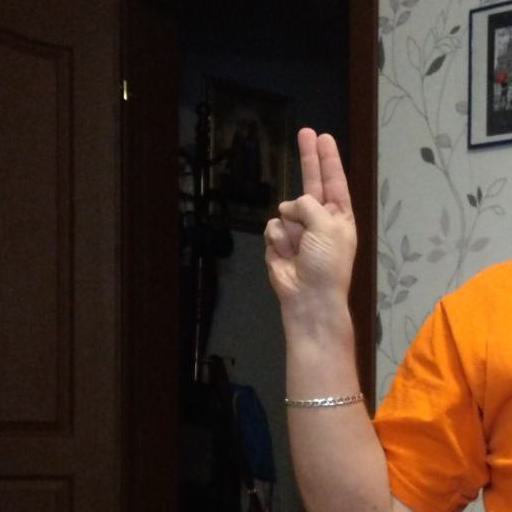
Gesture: two_up